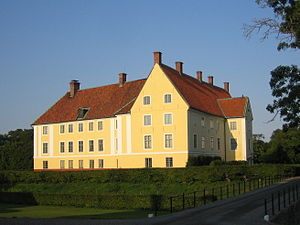
Krageholm slot
Krageholm slot
Krageholm er et slot i Herrestad herred i Ystads kommun i Skåne. Slottet ligger ca. 8 kilometer nord for Ystad ved Krageholmssjön. Den nuværende stil er fra 1720'erne. Krogholm tilhørte i 1300-tallet den danske uradelslægt Due. En overgang var herregården ejet af Jørgen Krabbe, som i 1678 henrettedes, beskyldt for forræderi mod den svenske besættelsesmagt. Samtidig blev en del af slottet brændt ned.